Huaraz

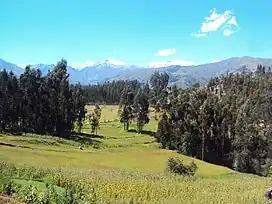
Huaraz is surrounded by prairies and forests in the middle of the valley.

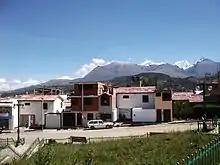
La Soledad neighbourhood in the central district

Huaraz is in north-central Peru, about 420 km north of Lima, and at an altitude of . It is the largest population center in the agriculturally important Callejón de Huaylas valley. The Callejón (in Spanish roughly meaning large valley or corridor) is a north–south valley bounded on the east by the Cordillera Blanca (permanent "white" snowcaps and glaciers) and on the west by the Cordillera Negra (no permanent snowcapped peaks or glaciers, hence "black"). The Cordillera Blanca includes Huascarán, the highest mountain in Peru at and the third highest in the Western Hemisphere. Huascarán and the adjacent peak Huandoy in fair weather are clearly visible from Huaraz.